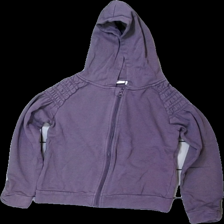
View: front
Type: Hoodie
Category: Children
Brand: Name It
Colors: Purple
Material: 100% cotton
Cut: Regular
Size: 134
Season: All
Damage location: middle left
Damage 2 location: top left
Damage 3 location: top center
Price range: 50-100
Recommended usage: Reuse
Description: lila hoodie med dragkedja